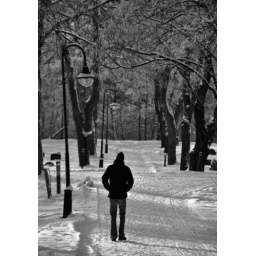
winter in black and white